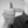
ASL letter: T